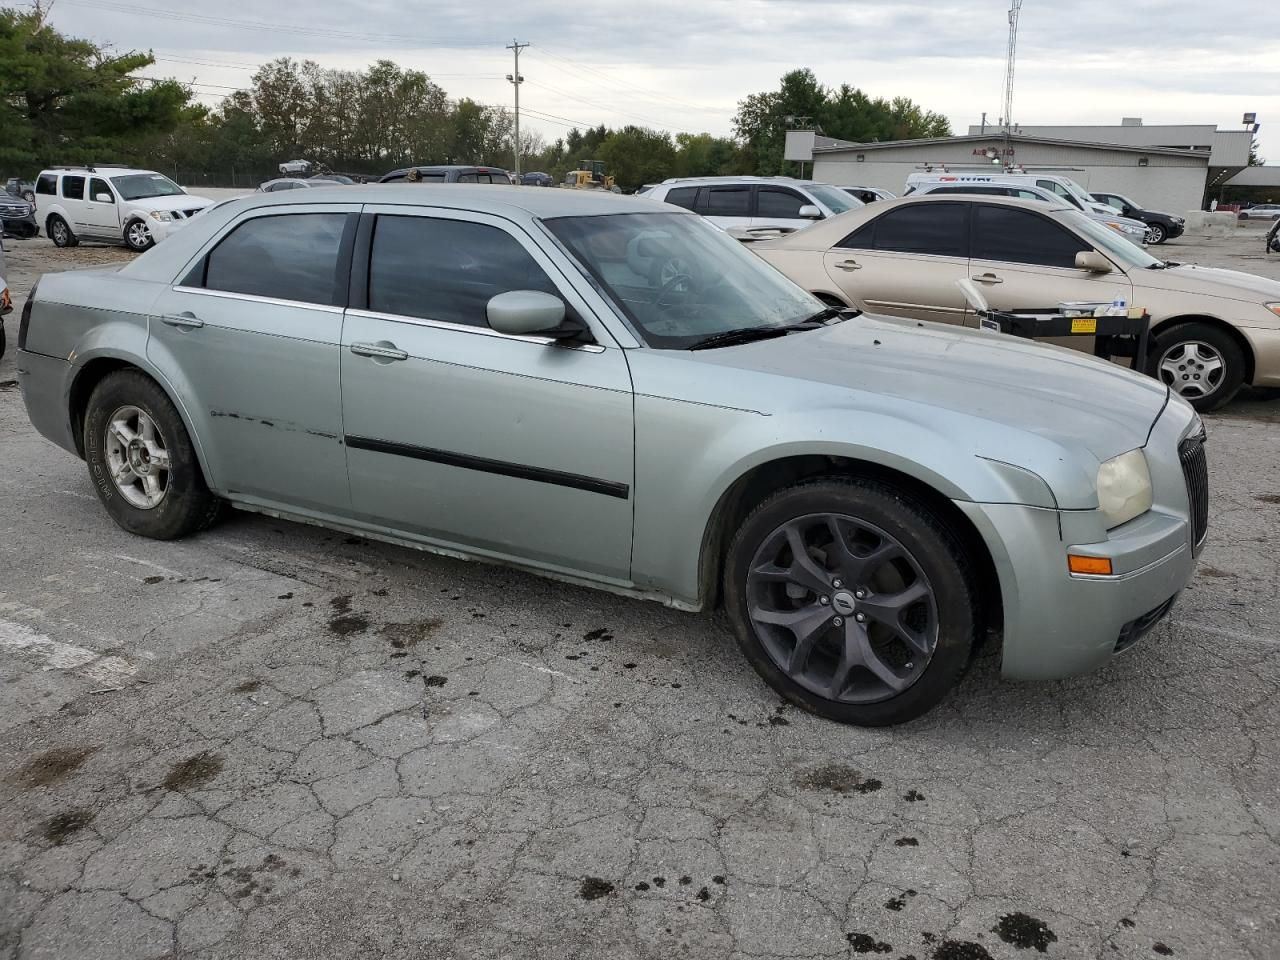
Aucun dommage détecté.
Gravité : aucun